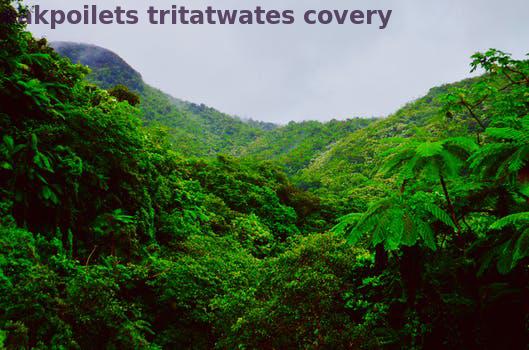
Label: Watermark